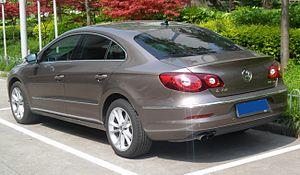
La Volkswagen CC est une version coupé quatre portes de la Volkswagen Passat. Elle fut dévoilée au Salon automobile de Détroit en janvier 2008.